Argument from silence

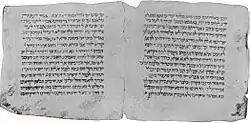
A page of a medieval Talmud

John Lange provided the basic structure for the analysis of arguments from silence based on three components: